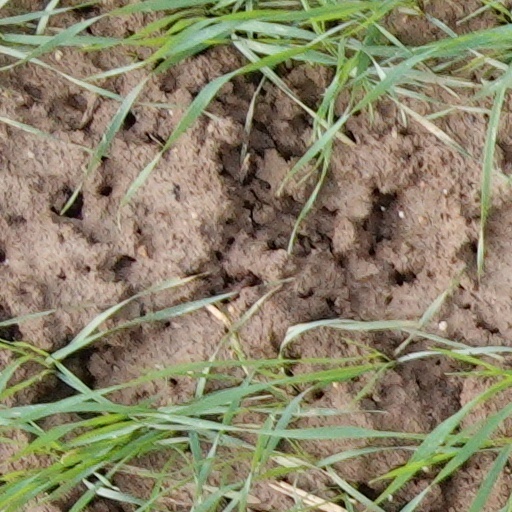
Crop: wheat